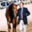
Label: horse